Milan Kučan

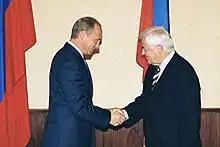
Kučan greeting Russian President Vladimir Putin, 22 September 2002

Slovenia was the first of the federal units of Yugoslavia to introduce multi-party democracy and the first multi-party elections were held in April 1990. Kučan was elected president of the presidency, then a collective body, in 1990, in a ballot against the DEMOS candidate Jože Pučnik.